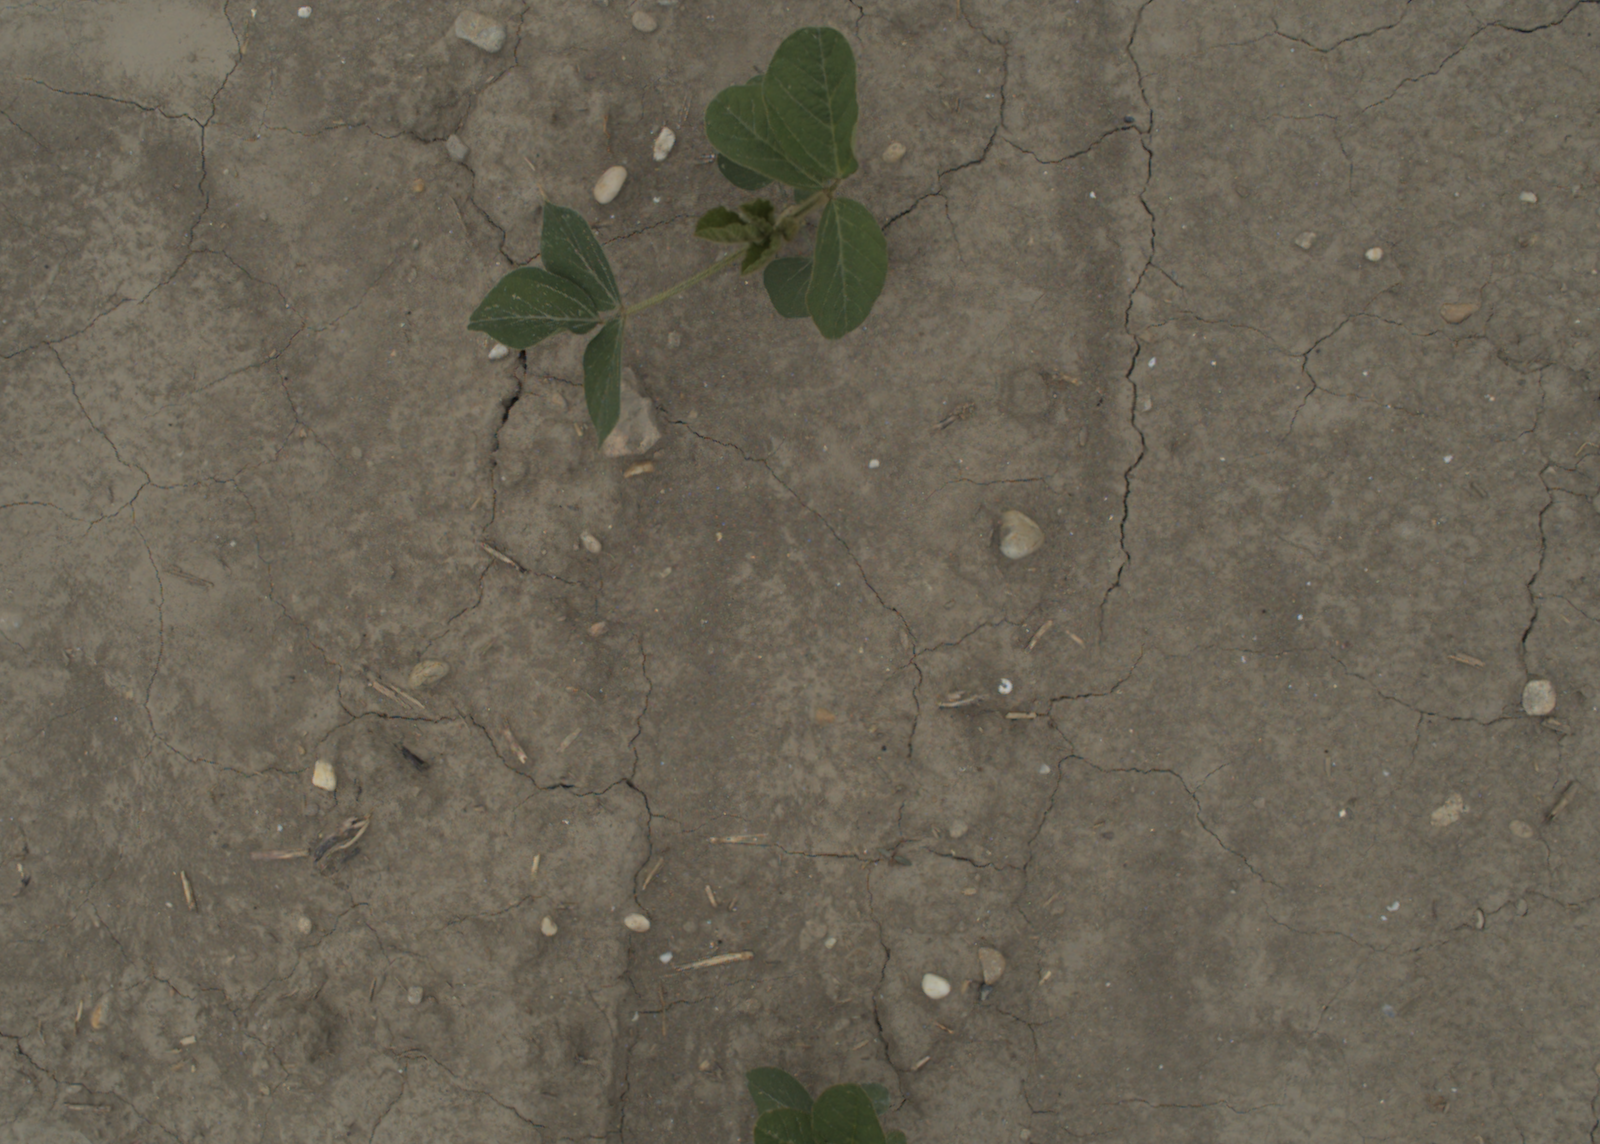
Capture date: 05.07.2021 13:18:05
Weather: cloudy
Wind: medium
Seeding date: 08.06.2021
Plant canopy height (mm): 961